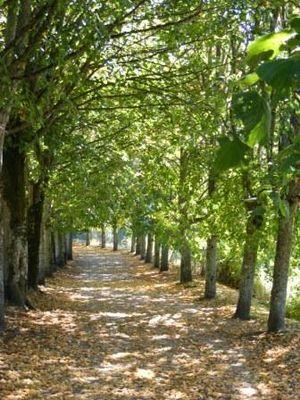
Promenade des Murs Herment
Cet article recense les sites naturels protégés dans le Puy-de-Dôme, en France.
Herment est une commune française située dans le département du Puy-de-Dôme, en région Auvergne-Rhône-Alpes.